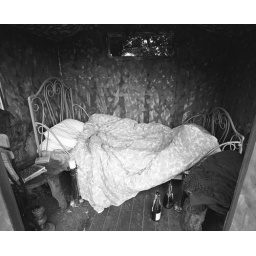
Iron bed with sheets in summer house painted to look like woodland. Near Bristol, England, UK